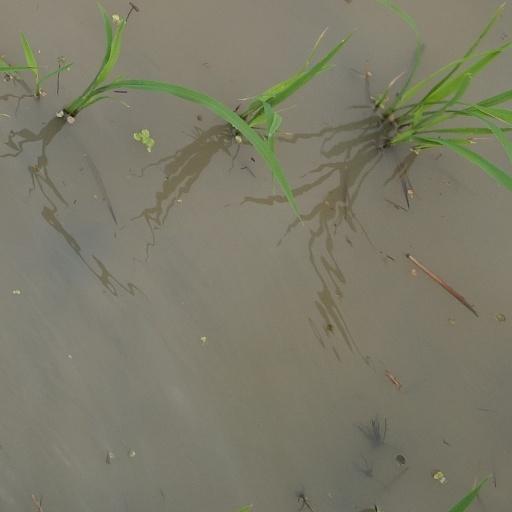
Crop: rice